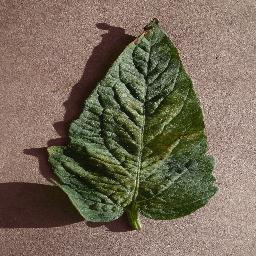
Label: Tomato___Spider_mites Two-spotted_spider_mite